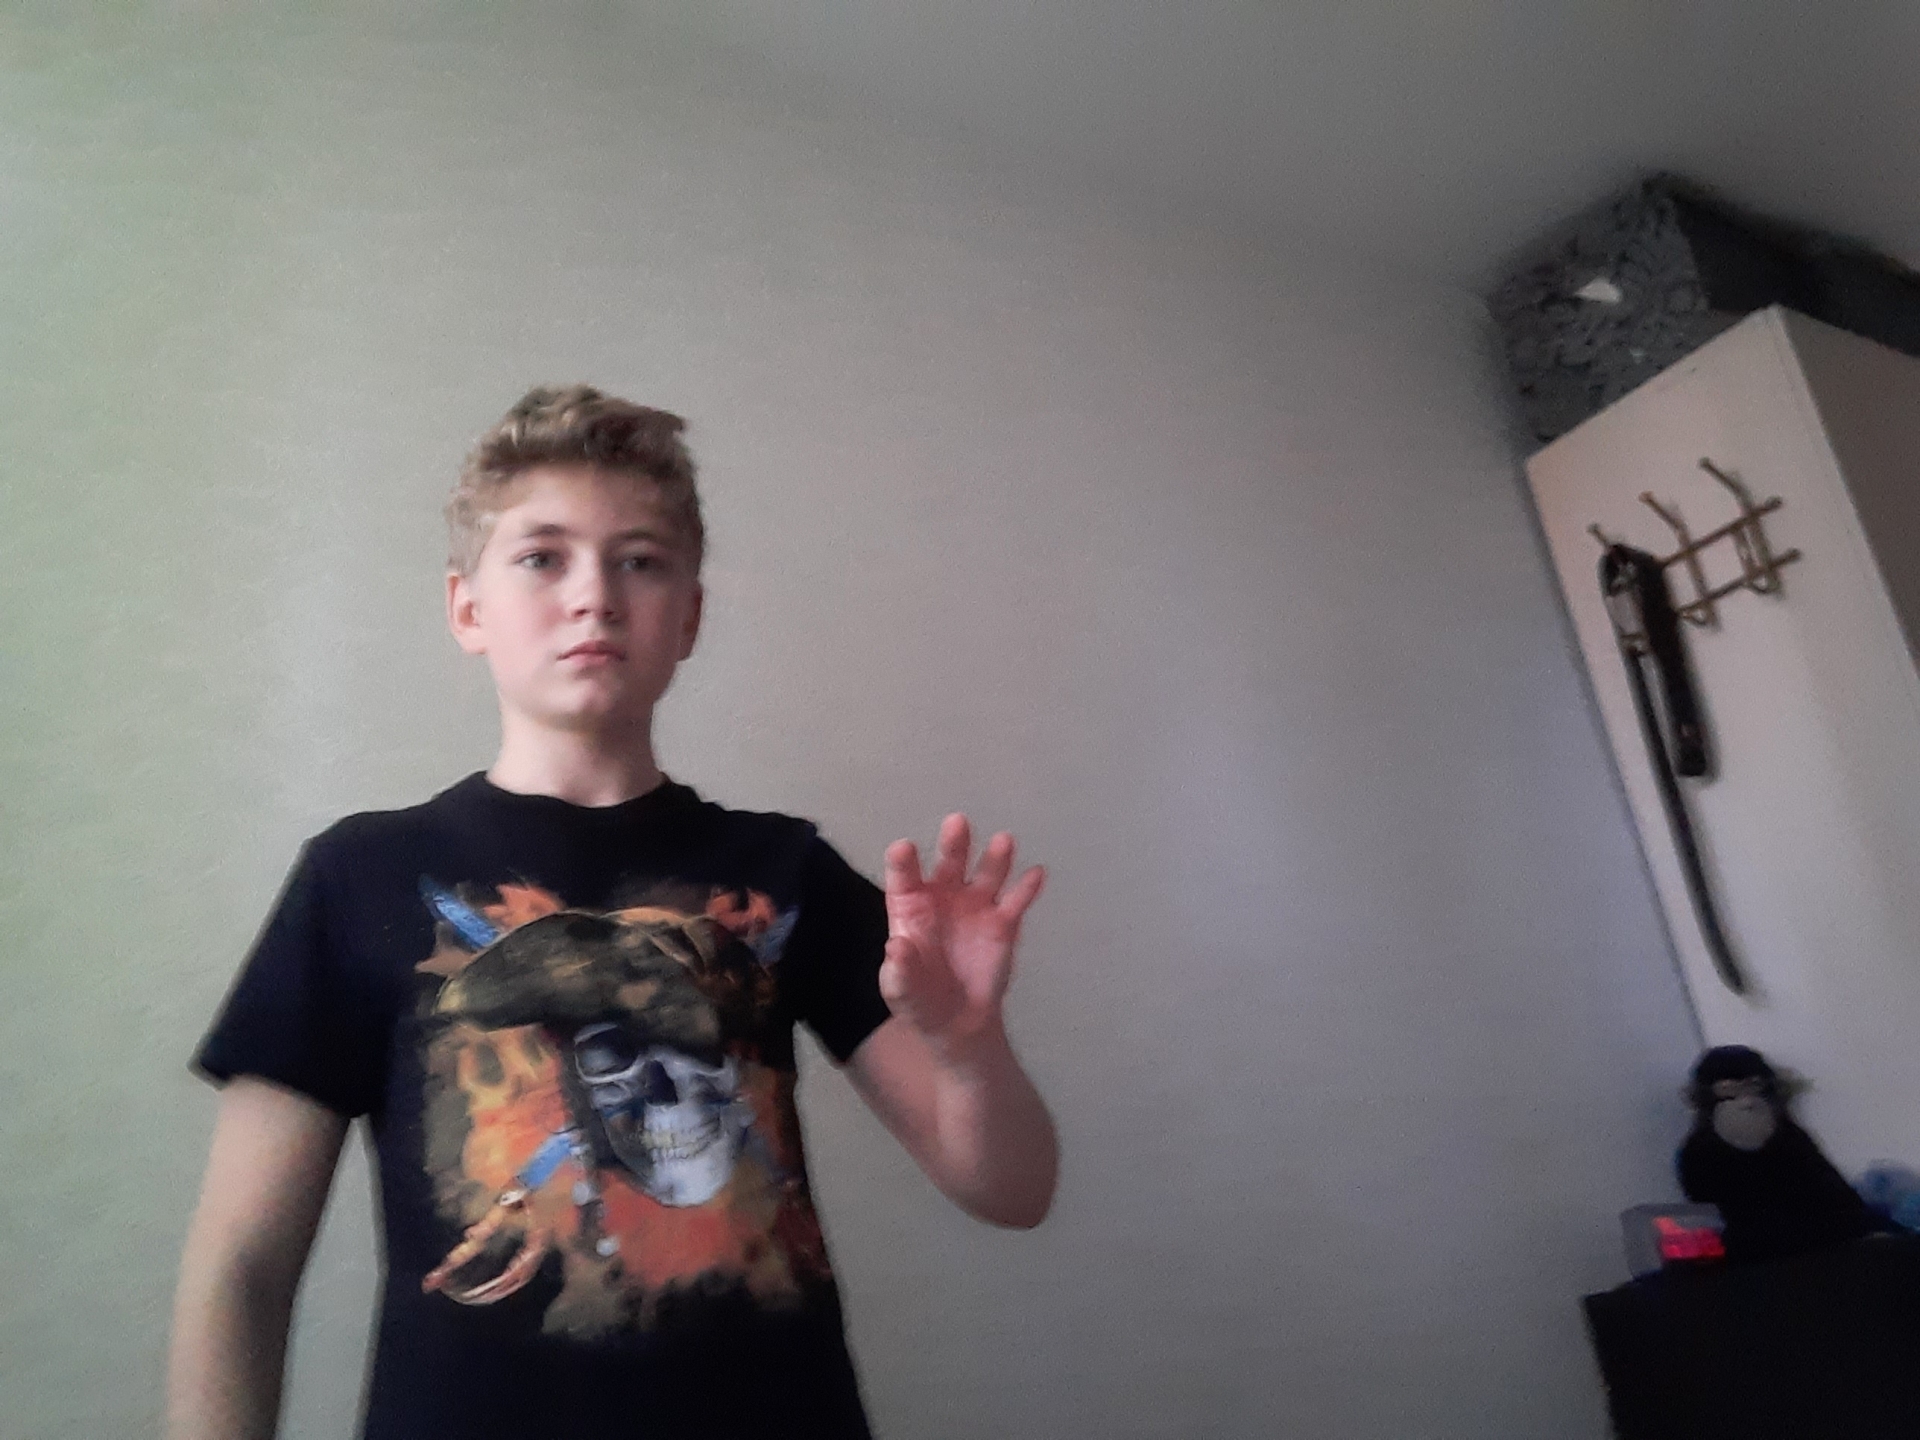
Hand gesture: grabbing